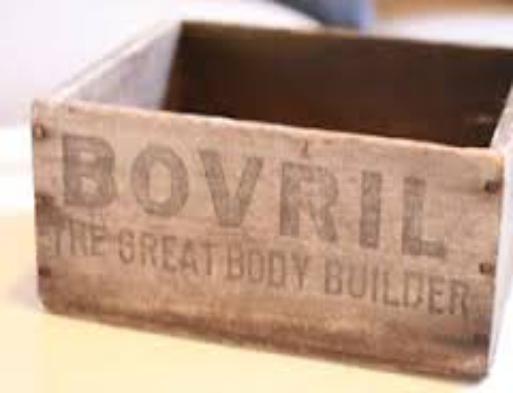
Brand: Bovril
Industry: Food